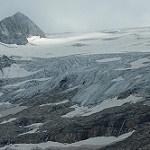
Label: glacier